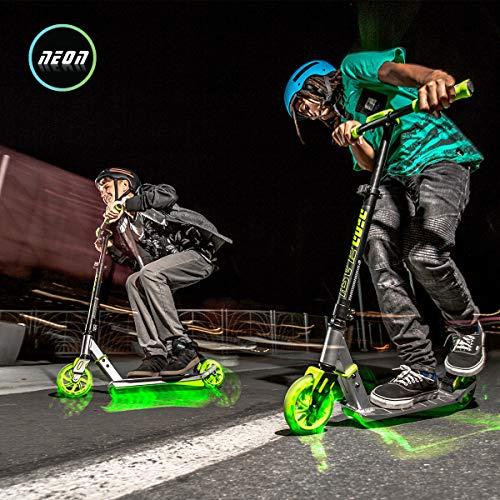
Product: Neon Flash Kids Scooter with LED Lights | Light Up Deck & Wheels Kick Scooter
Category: Sports & Outdoors | Outdoor Recreation | Skates, Skateboards & Scooters | Scooters & Equipment | Scooters | Kick Scooters
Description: LED WHEELS and KICKBOARD - The bright under-deck lights on the kickboard and colorful, motion powered LED wheels illuminate while riding for better visibility in low-light conditions, making this the perfect scooter all-year-round.
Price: $79.99
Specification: Product Dimensions:         31.9 x 17.3 x 36.4 inches ; 10 pounds    |Shipping Weight: 11.3 pounds (View shipping rates and policies)|Domestic Shipping: Item can be shipped within U.S.|International Shipping: This item can be shipped to select countries outside of the U.S.  Learn More|ASIN: B01M8IEINK|Item model number: 100798|Batteries 2 AA batteries required. (included)|    #123    in Kick Scooters